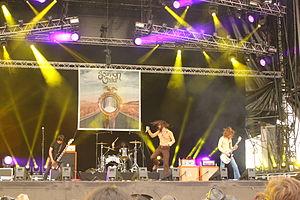
Hellfest 2014. Scorpion Child. Fr-44-Clisson.
Scorpion Child est un groupe de hard rock psychédélique et heavy metal américain, originaire d'Austin, au Texas. Formé en 2006, le groupe compte au total deux albums studio, Scorpion Child et Acid Roulette.
Les programmations du Hellfest sont les listes des groupes ayant participé au Hellfest, un festival annuel spécialisé dans les musiques extrêmes qui se déroule à Clisson, en Loire-Atlantique.